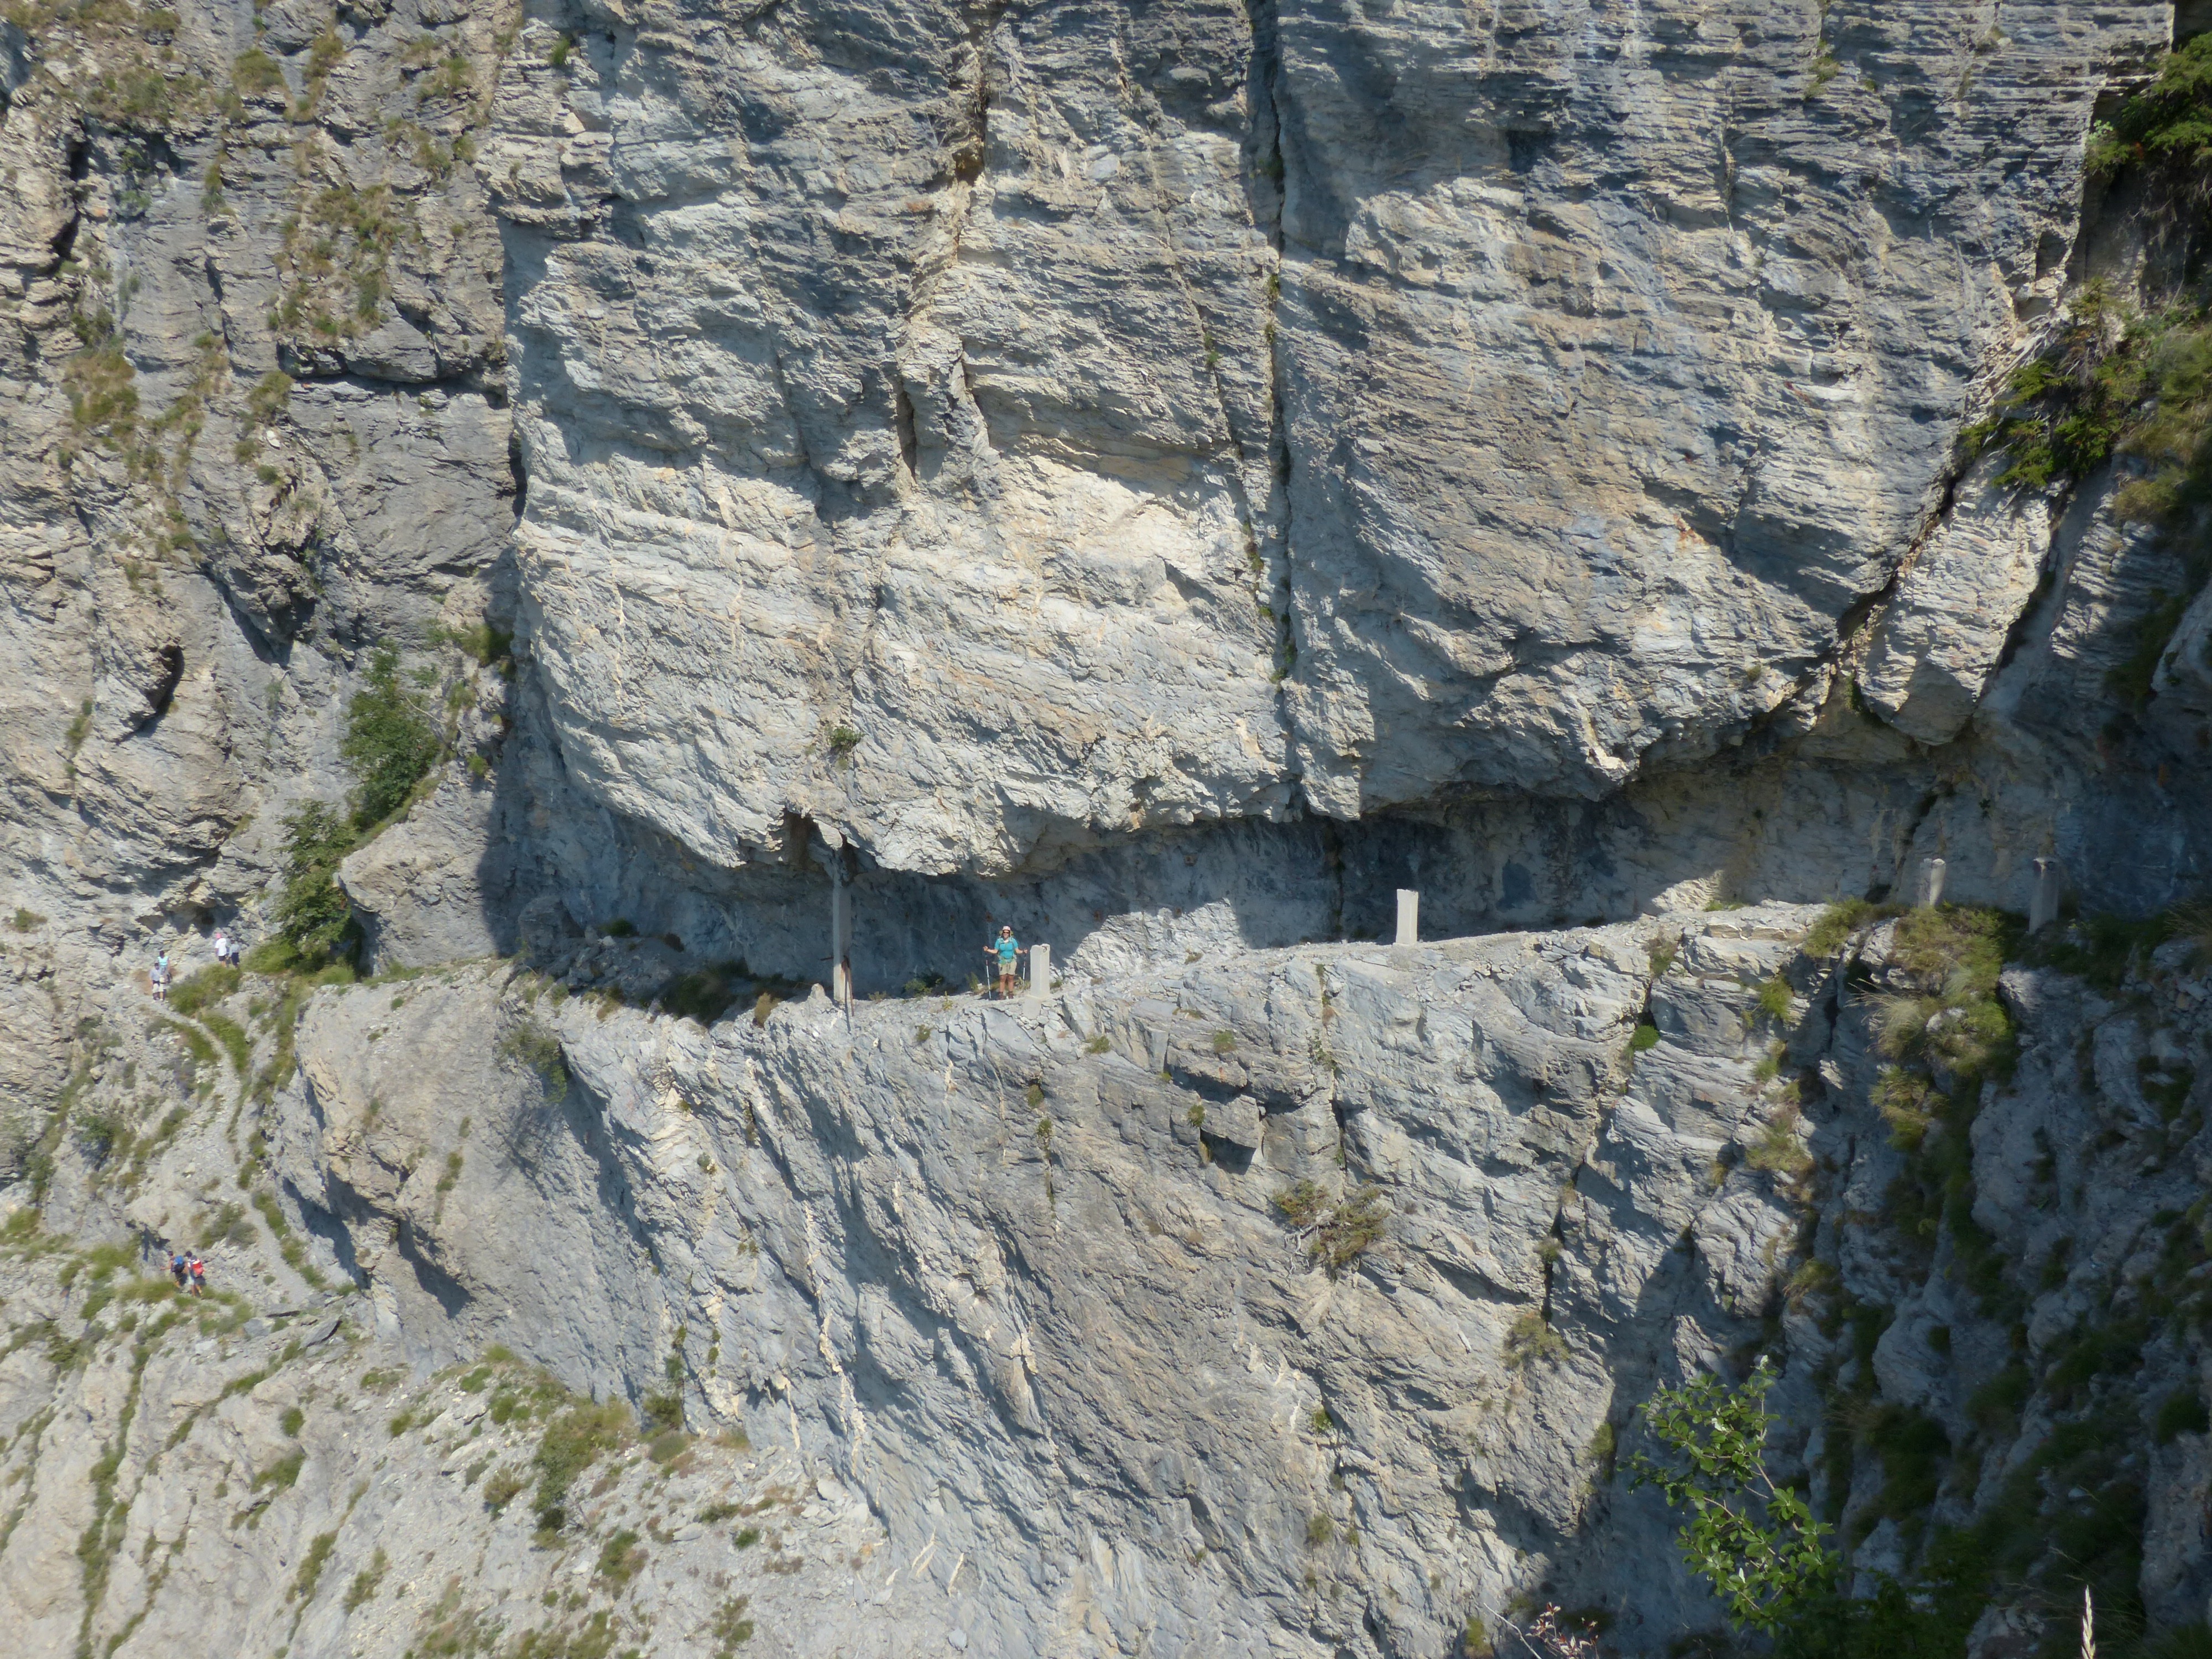
rock, mountain, trail, tunnel, formation, cliff, hike, steep, terrain, geology, outcrop, downhill, escarpment, sill, gang, wanderer, bedrock, batholith, fault, dike, wanderin, geological phenomenon, gta, grande traversata delle alpi, sentiero degli alpini, military runway, military road, rock bands